New York State Route 315

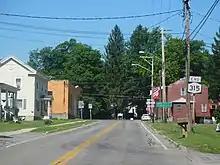
NY 315 approaching NY 12B in Deansboro

At the southern end, NY 315 begins in Waterville at an intersection with NY 12. Paralleling Big Creek, the route heads northwestward through mostly rural and residential land. The route, locally known as Buell Avenue along this stretch of its source, crosses several of the creek's tributaries as it progresses towards the hamlet of Deansboro, where it bends slightly westward and uneventfully terminates at NY 12B. Approximately midway between Waterville and Deansboro is Forge Hollow. Here, the road makes an S-shaped turn around Big Creek and one finds a rock face with caves and a natural spring. The entire route is five miles long.